Narco-submarine

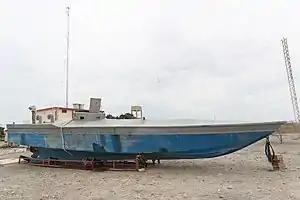
A narco-submarine captured by the Peruvian Navy in December 2019

A narco-submarine (also called a drug sub or narco-sub) is a type of custom ocean-going, self-propelled, semi-submersible or fully-submersible vessel built by (or for) drug smugglers.